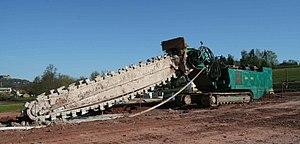
Un excavateur ou une excavatrice est une machine destinée à réaliser une excavation.